List of Michelin-starred restaurants in Singapore

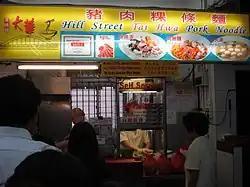
Hill Street Tai Hwa Pork Noodle, a Michelin starred Singaporean hawker stall

The Michelin Guide for Singapore was first published in 2016. At the time, Singapore was the first country in Southeast Asia to have Michelin-starred restaurants and stalls, and was one of the four states in general in the Asia-Pacific along with Japan and the special administrative regions (SAR) of Hong Kong and Macau.